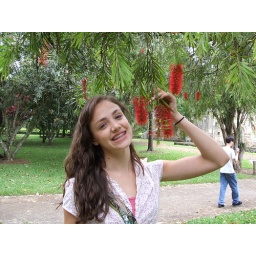
lesley and flower thingys in trees